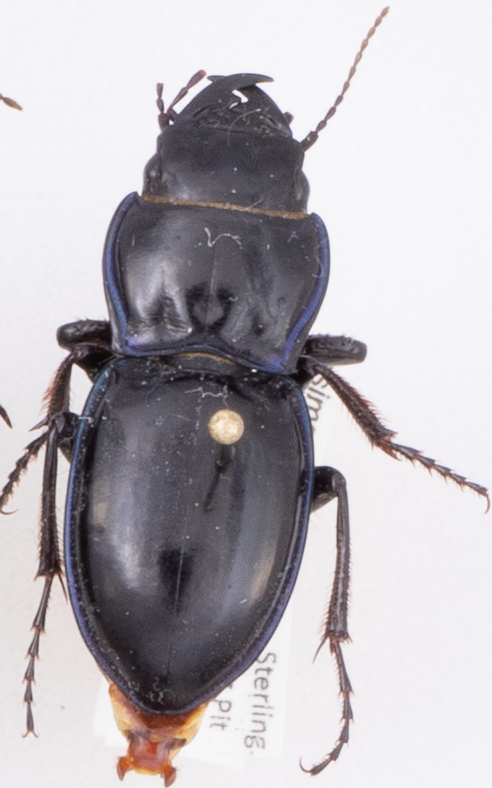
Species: Pasimachus elongatus
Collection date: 2014-09-02
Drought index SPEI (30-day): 1.45
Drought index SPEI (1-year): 1.45
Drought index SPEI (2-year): -0.1